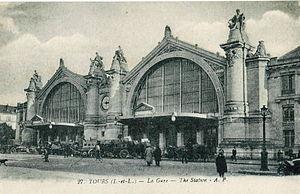
Carte postale ancienne éditée par AP n°27
La foire de Tours est une manifestation annuelle, qui se tient début mai dans l'enceinte du parc des expositions, à l'est de la ville de Tours, sur une surface de 50 000 mètres carré. Sa forme moderne date de 1921 et elle se tient à Rochepinard depuis 1964.
La gare de Tours est une gare ferroviaire française située sur le territoire de la commune de Tours, dans le département d'Indre-et-Loire, en région Centre-Val de Loire.